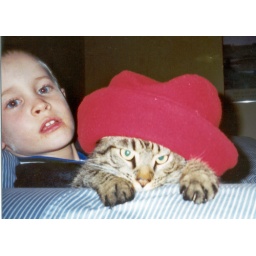
cat in a hat